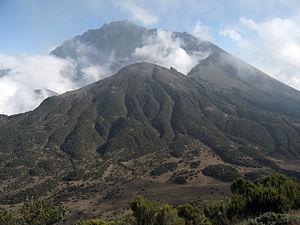
Les forêts d'altitude d'Afrique orientale forment une écorégion du WWF qui occupe 65 500 km² en Afrique de l'Est. Les forêts tropicales humides qui forment cette écorégion se trouvent sur les pentes de certaines des plus hautes montagnes d'Afrique, les monts Imatong au sud du Soudan, le mont Elgon en Ouganda, le mont Kenya à l'est au sud, en Tanzanie, le Kilimandjaro, le mont Méru et le massif du Ngorongoro.